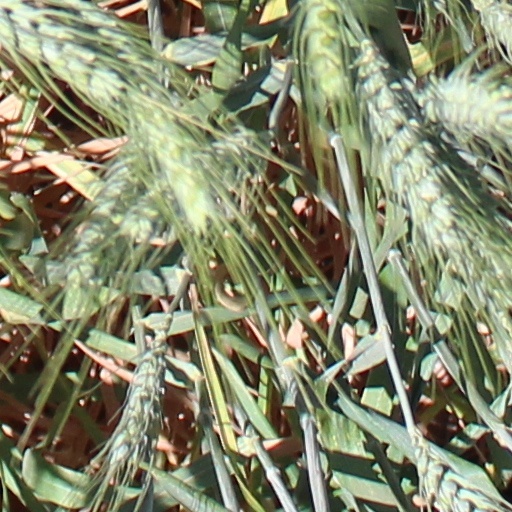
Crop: wheat